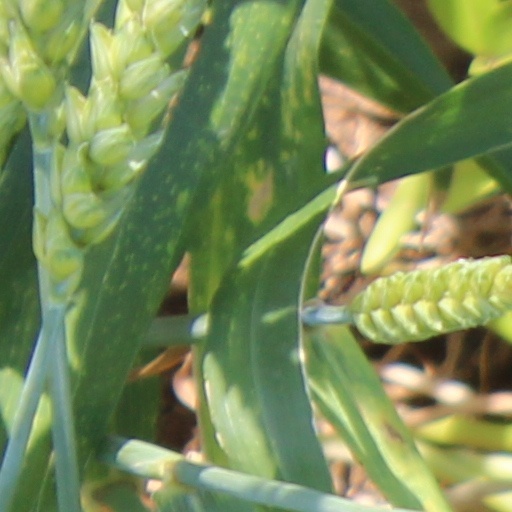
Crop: wheat